Costa Rica at the Copa América

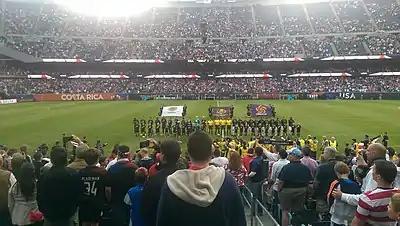
Costa Rica and the USA lining up for the group match at the Copa América Centenario.

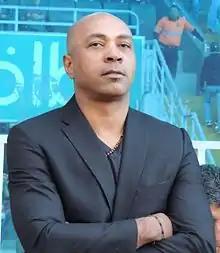
Mauricio Wright is the only Costa Rican player to score at two different Copa Américas.

The Copa América is South America's major tournament in senior men's football and determines the continental champion. Until 1967, the tournament was known as South American Championship. It is the oldest continental championship in the world.